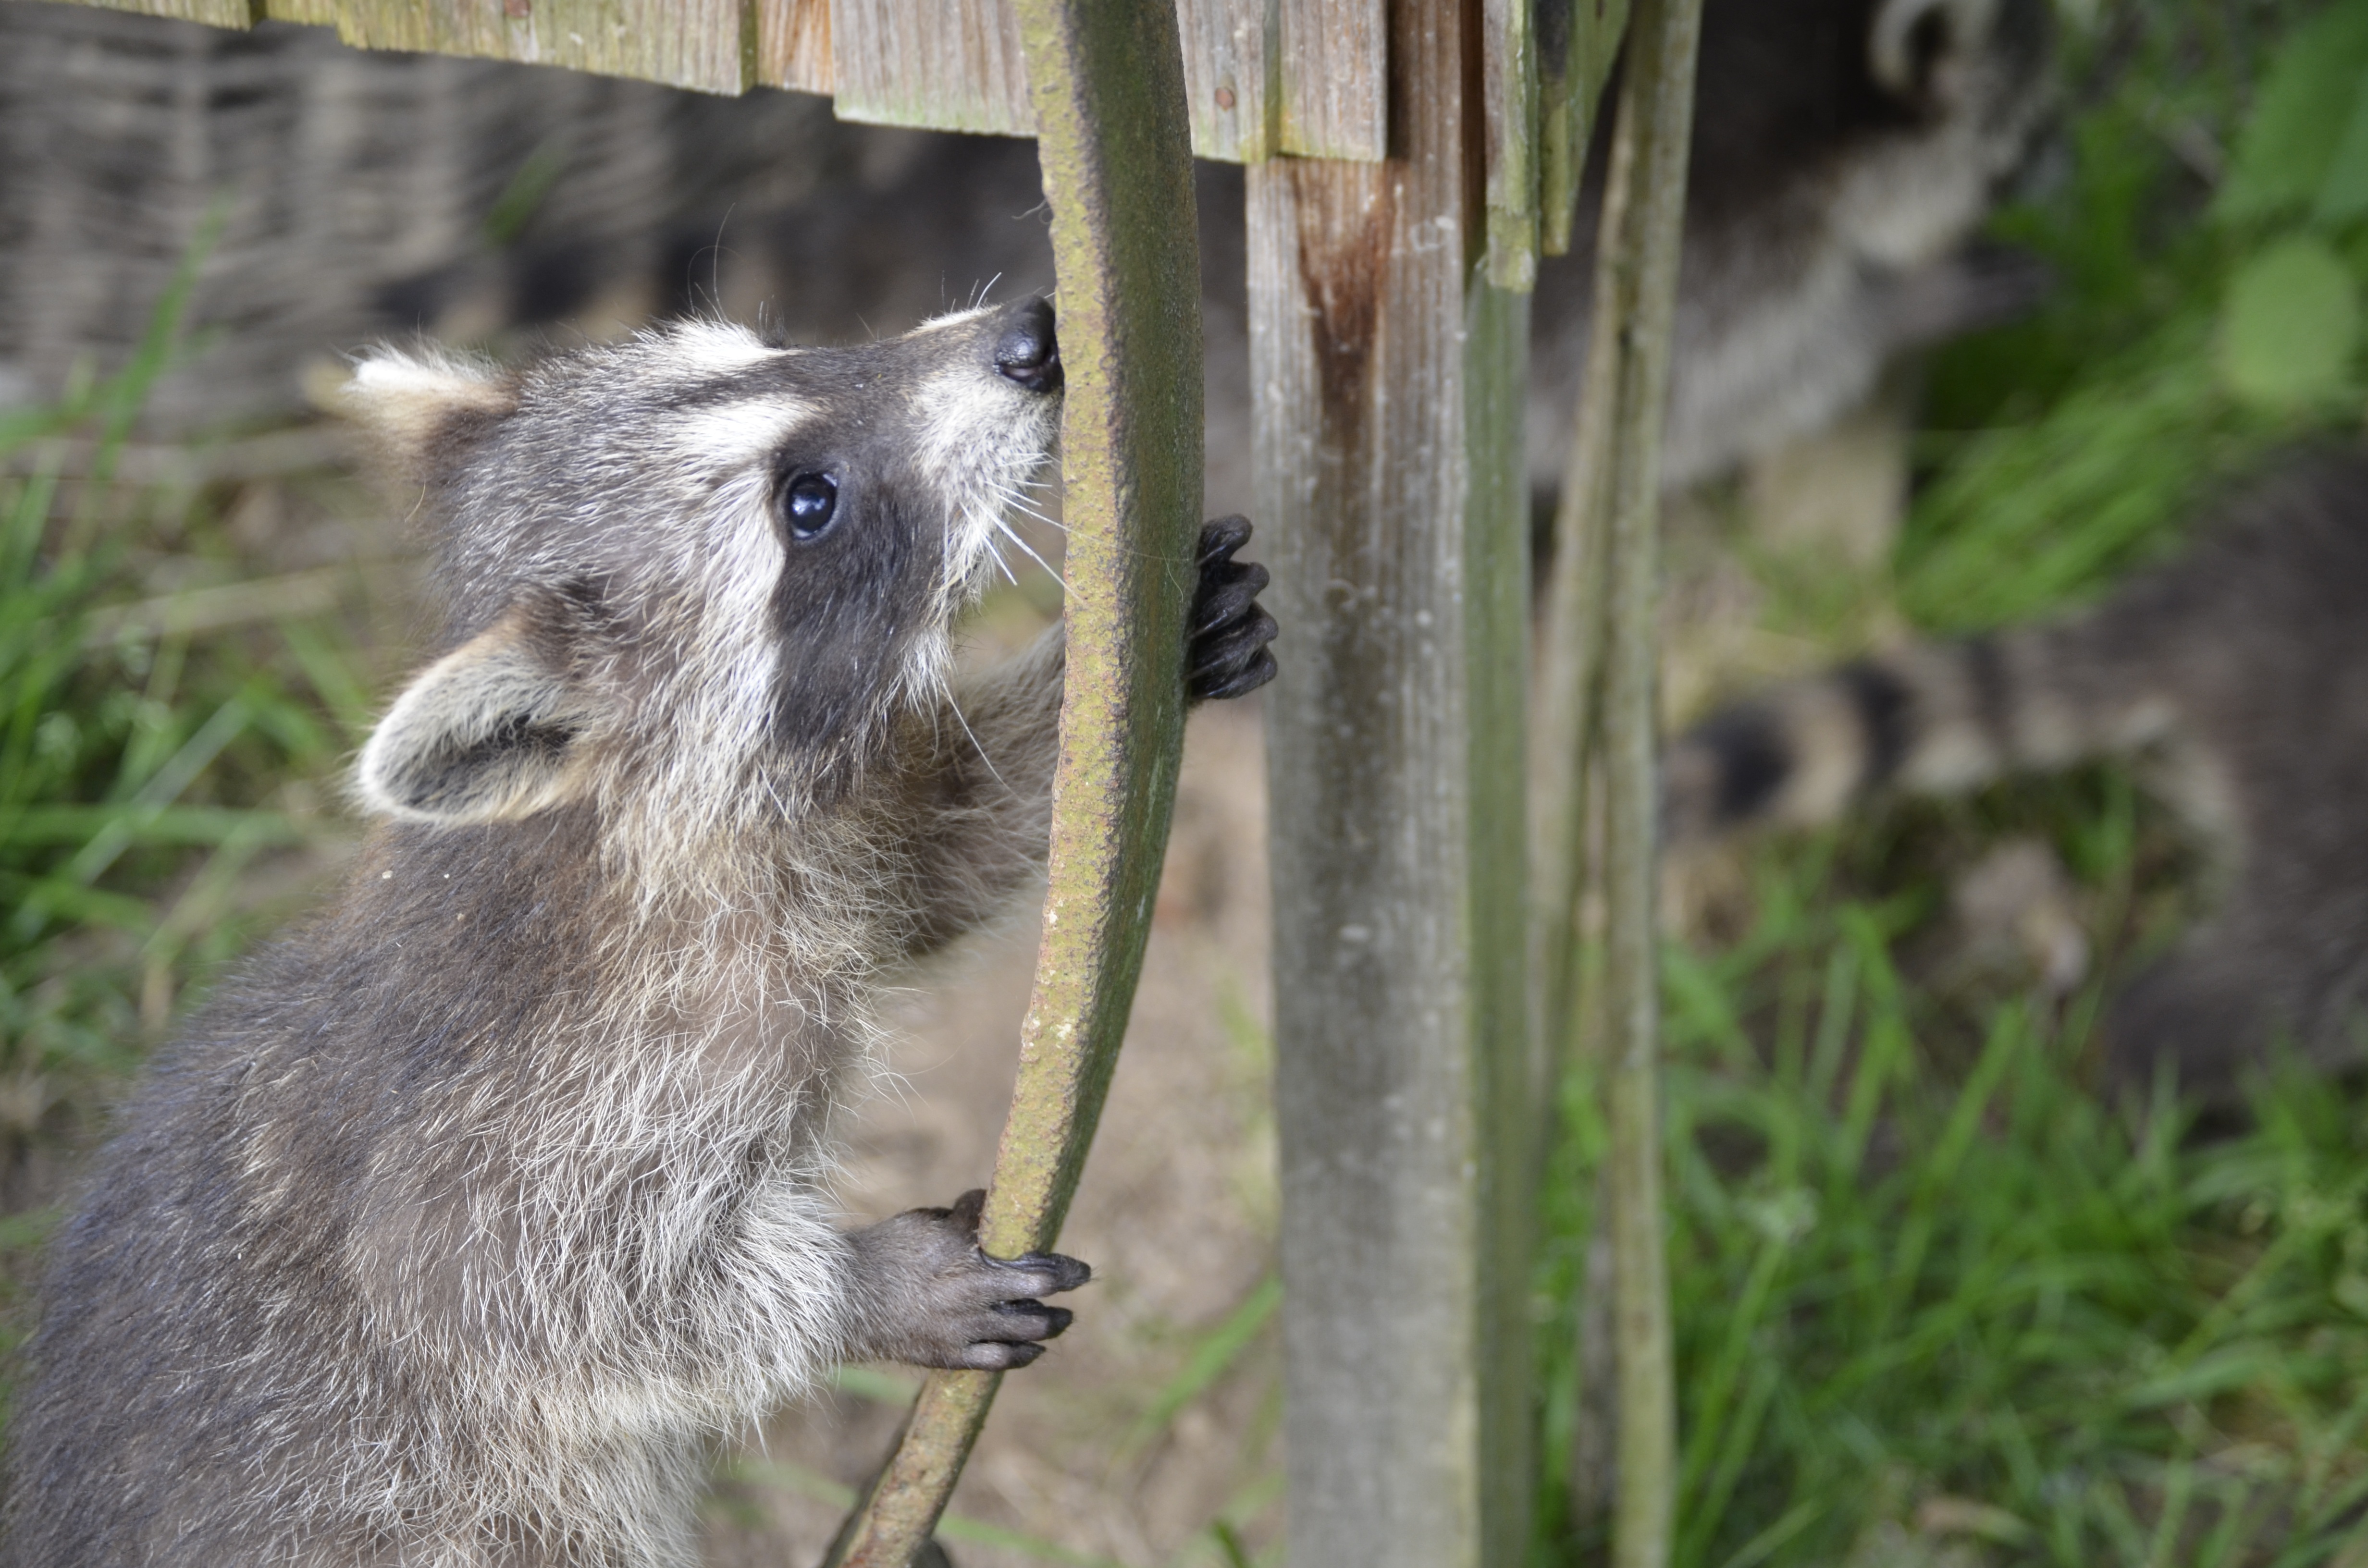
sweet, wildlife, zoo, mammal, close, rodent, fauna, face, eyes, raccoon, furry, vertebrate, marsupial, animal world, marmot, head drawing, awakened, tank buster